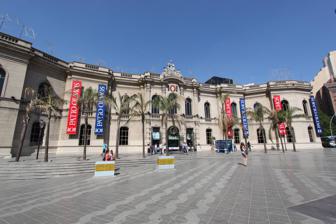
Building: Patio Olmos
Country: Argentina
Year built: 1909
Shopping gallery in Córdoba, Argentina Patio Olmos Shopping Gallery Patio Olmos is an architecturally significant shopping gallery in Córdoba, Argentina , and the city's most important. History and overview The development of a suburb southeast of Córdoba proper by developer Miguel Crisol was accompanied by a flurry of public investment. Among the first of such works was the Boys' Middle School , commissioned by Governor José Vicente de Olmos in 1906 and built by the Ministry of Public Works of the Province of Córdoba . Designed by Elías Senestrari, the renaissance revivalist building was inaugurated on November 4, 1909. Governor Olmos, who had recently died, was honored by having the school named after him. The promenade Set on the northeast corner of the intersection of three major avenues, the semi-circular school was designed to maximize classroom area, and its original capacity of 500 students was later expanded to 800. The building's condition declined over the decades, however, and a 1977 earthquake in San Juan, Argentina , though over 300 mi (480 km) to the west, caused it serious structural damage and led to its closure. It remained abandoned until a 1991 initiative by Governor Eduardo Angeloz resulted in the building's restoration. The agreement signed in 1992 between the province of Córdoba, the building's proprietors and a consortium of two local developers allowed the firms a 35-year lease at a token monthly rent in exchange for their development of the former school into an upscale shopping gallery and other investments. The resulting Patio Olmos Shopping Center was inaugurated in May 1995. Mounting controversy surrounding the non-payment of taxes, delays on the promised construction of an annex for the adjoining Libertador Theatre (Córdoba's premier opera house), and the consortium's connections to the board of directors at the failed Banco Mayo S.A. led to political fallout, however, and the Province sold Patio Olmos in 2006 to IRSA , the nation's leading real estate development firm. The quick sale allowed Córdoba to rescind its contentious lease contract, though the building's sale price of US$32.5 million was reportedly well below market value. Patio Olmos remains Córdoba's most important shopping mall, with brands like Lacoste , Puma , La Martina , Carmen Steffens , Levi's , 47 Street, Adidas , Swarovski , among others. Its 25,000 m 2 (265,000 ft 2 ) indoor area houses over 150 retail outlets and a multiplex cinema operated by the Sydney -based Hoyts Group. References